Kristin McGrath

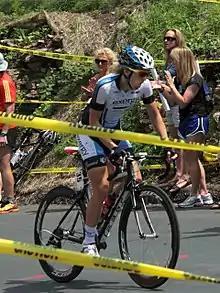

Kristin McGrath (born October 21, 1982) is an American racing cyclist.